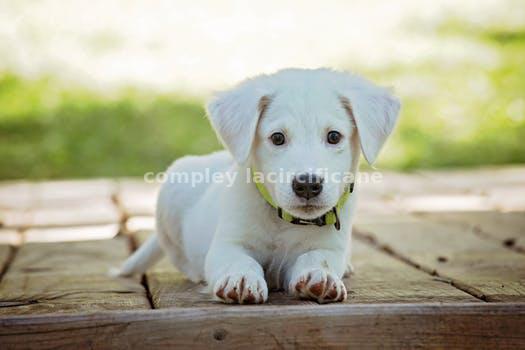
Label: Watermark